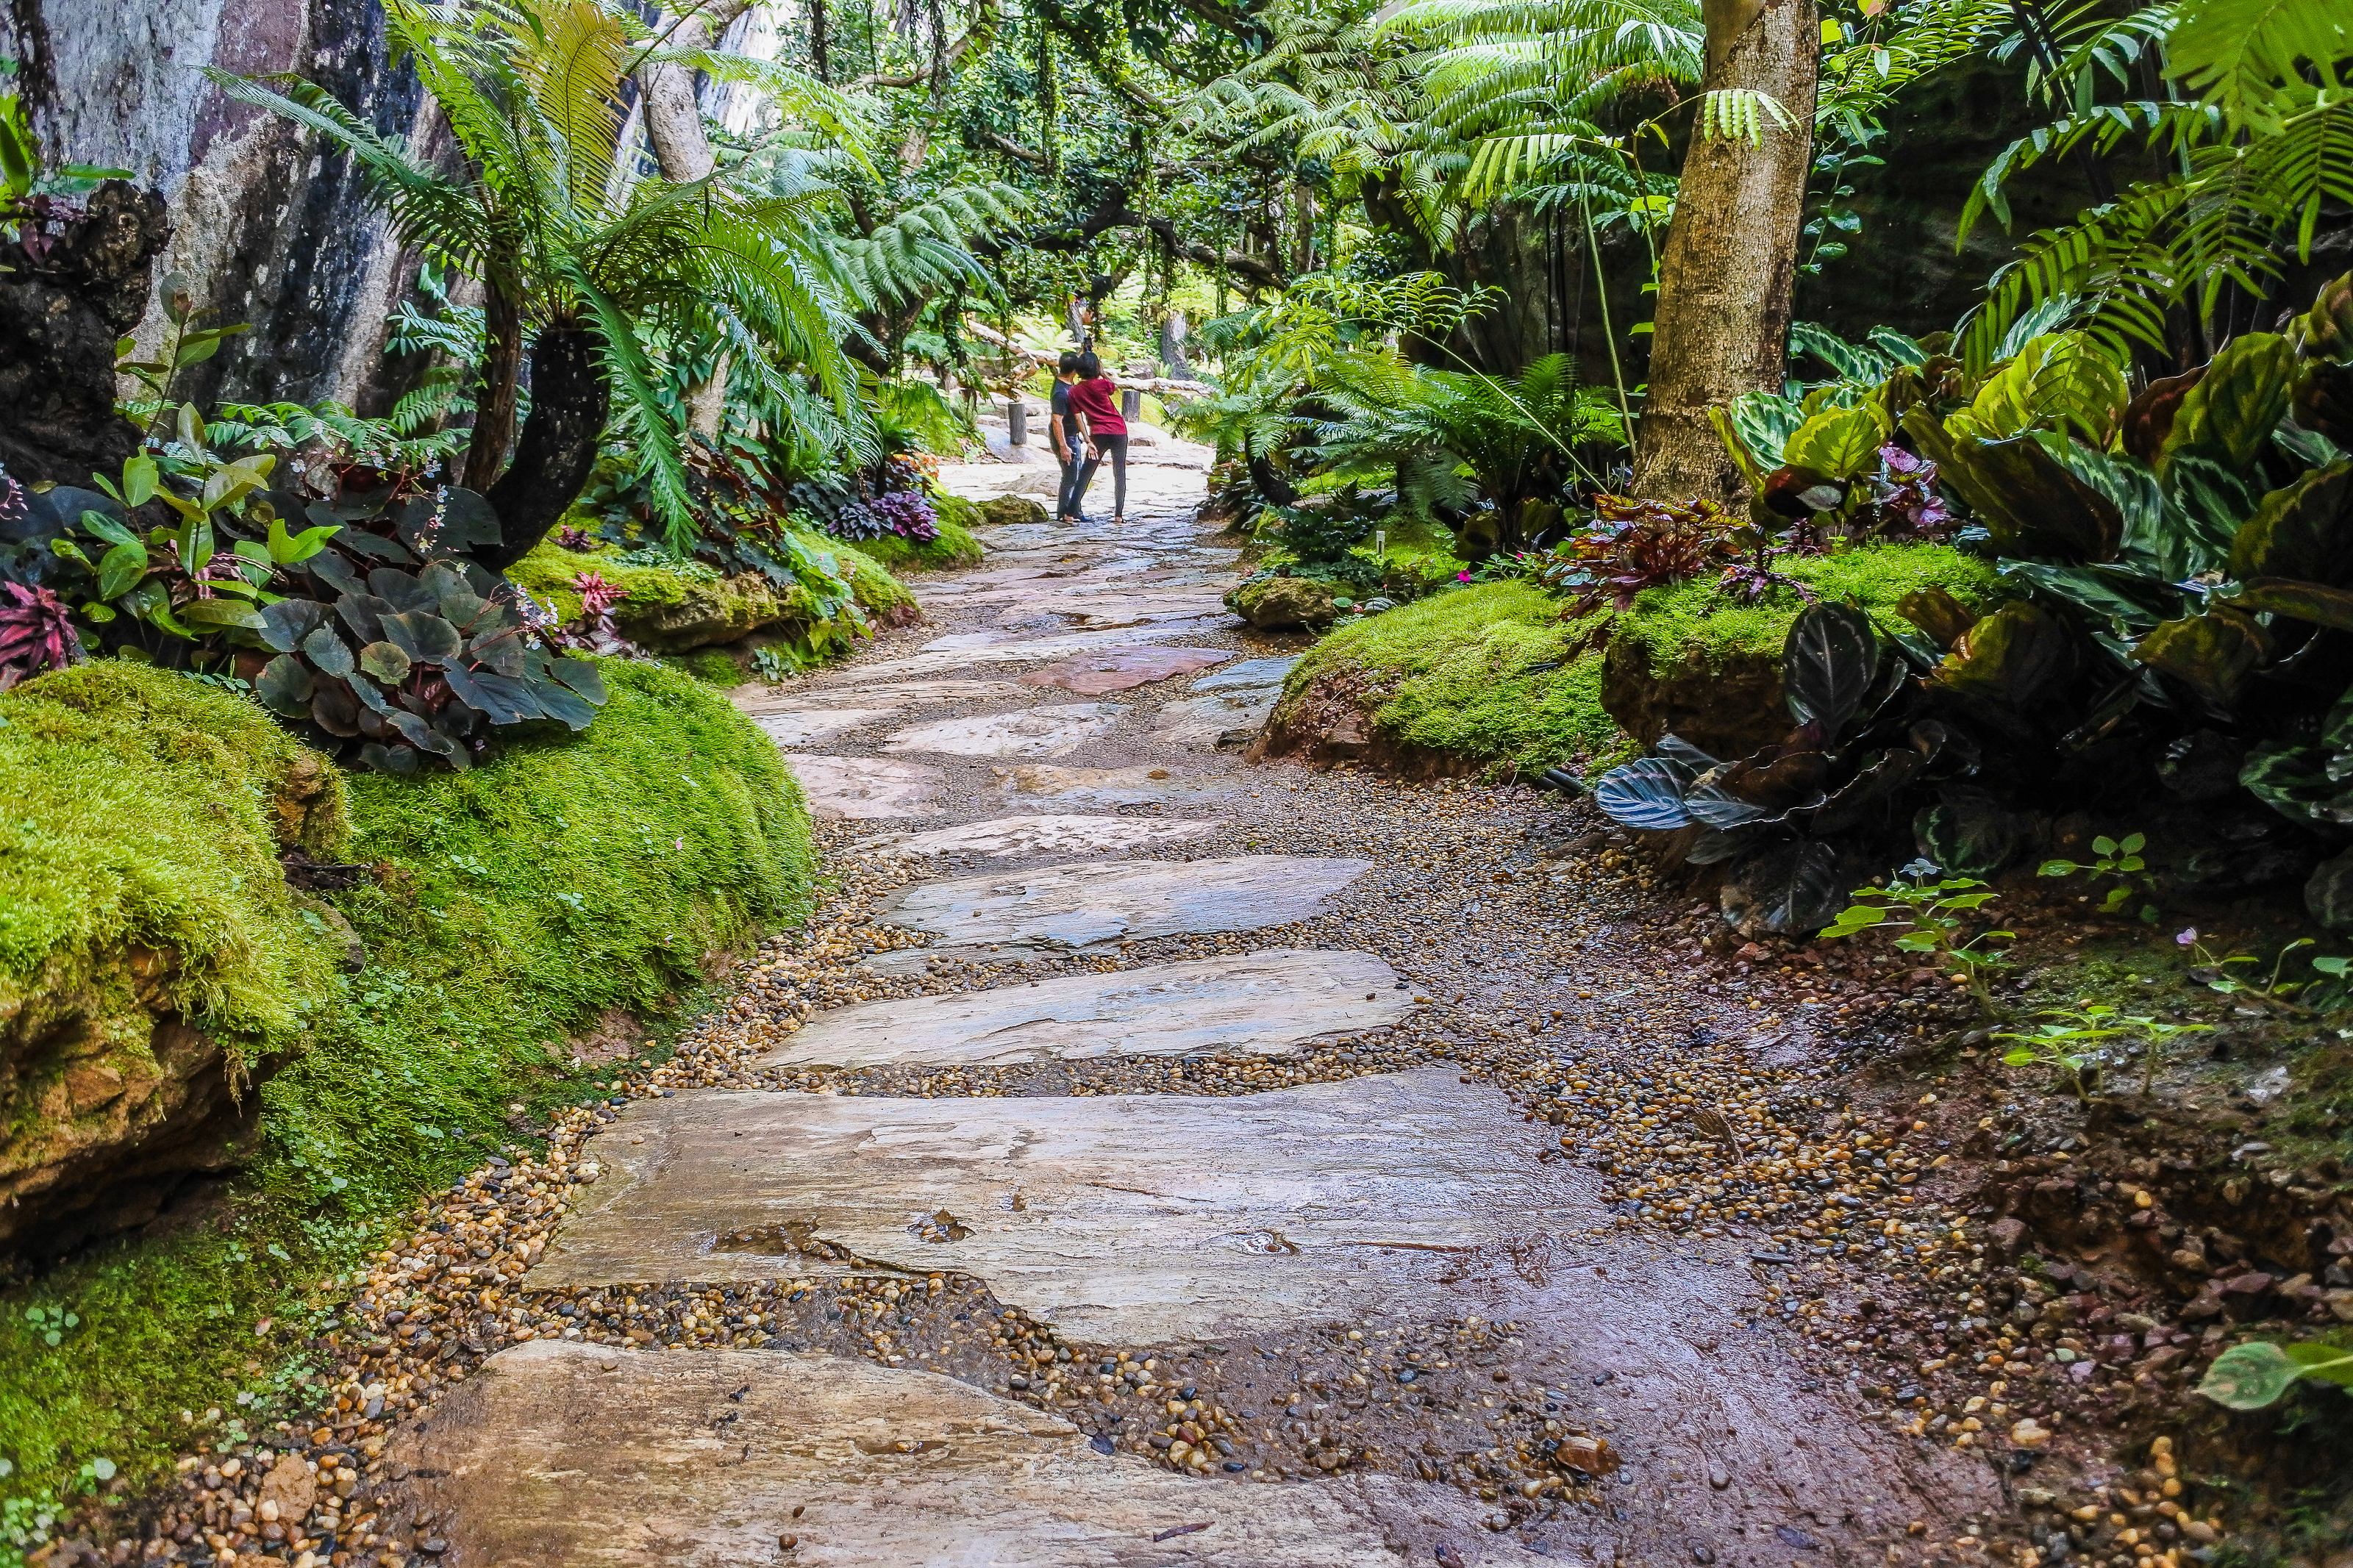
beautiful, beauty, bloom, blooming, blossom, botanical, botany, bouquet, close, closeup, color, colorful, cool, countryside, flora, floral, flower, freshness, garden, gardening, grass, green, ground, holidays, home, house, landscape, landscaped, landscaping, lawn, lush, manicured, natural, nature, outdoor, park, path, paved, pavement, perennial, petal, plant, pretty, red, seasonal, stone, summer, walkway, white, yard, vegetation, natural environment, trail, nature reserve, tree, jungle, rainforest, forest, leaf, road, thoroughfare, tourism, botanical garden, vacation, national park, tropics, leisure, shrub, nonbuilding structure